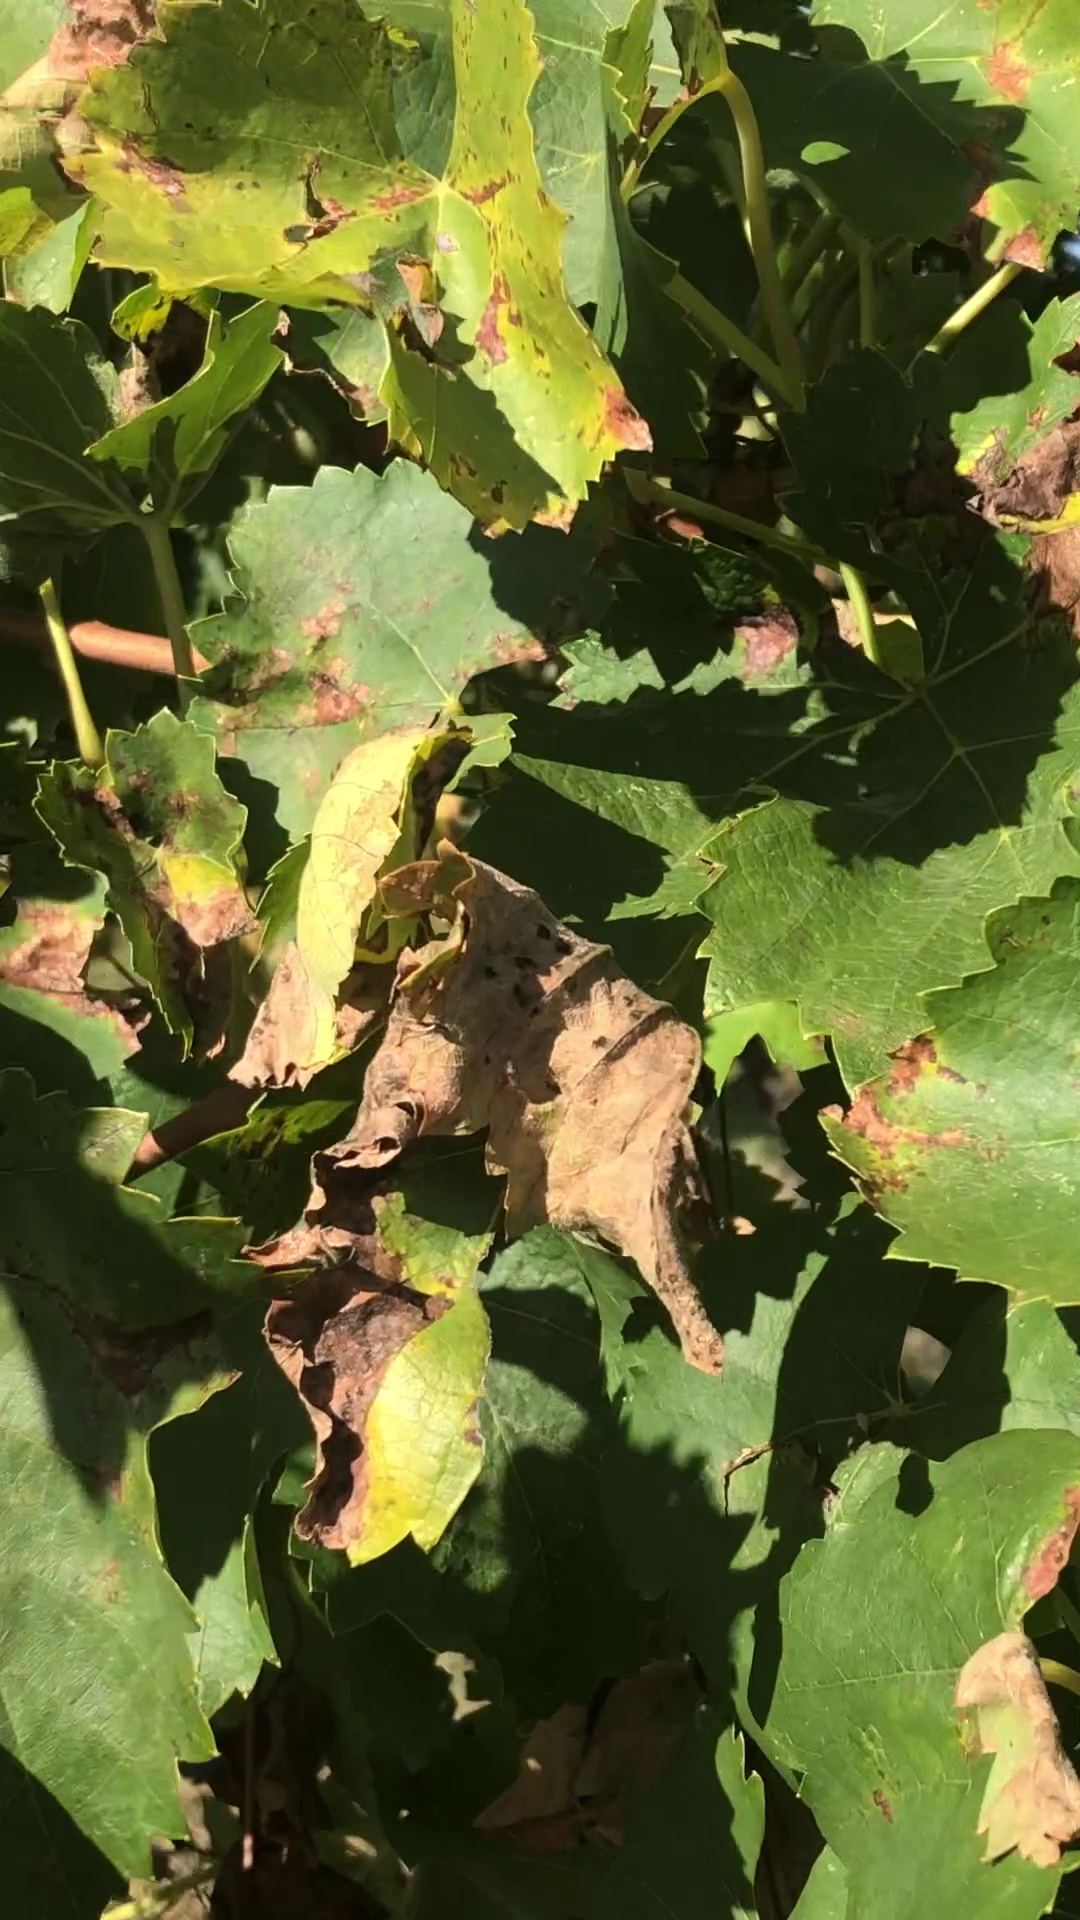
Label: healthy